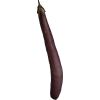
Label: Eggplant long 1